Steilacoom–Anderson Island ferry

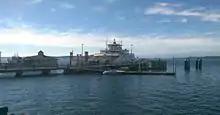
Ferry at the Steilacoom dock

There are 10 to 14 runs from Steilacom to Anderson Island per day, depending on the day of the week. Four runs per day detour to Ketron either from (mornings) Steilacoom Dock or back from Anderson Island (evenings).